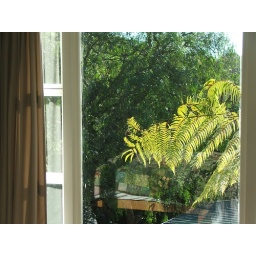
these tree ferns are growing against our bedroom windows.